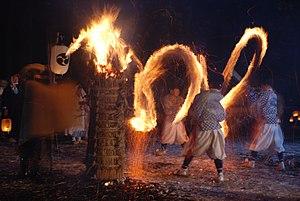
Les Yamabushi prient pour une bonne récolte à travers les flammes
Tsuruoka est une ville du Japon de la région de Shonai, située dans la préfecture de Yamagata au nord de l'île de Honshū.